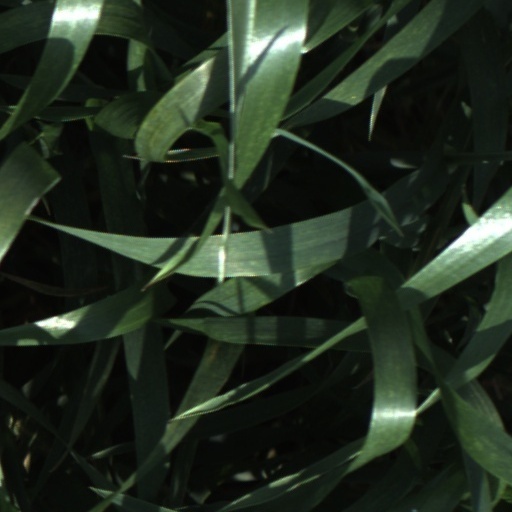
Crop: wheat